Stephen A. Gerrard Mansion

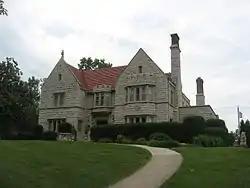
Front of the house

The Stephen A. Gerrard Mansion is a historic residence in the North Avondale neighborhood of Cincinnati, Ohio, United States. Constructed for a self-made grocery magnate, the Tudor Revival mansion has been named a historic site.